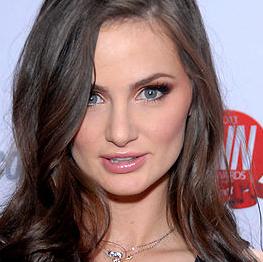
Age: 22